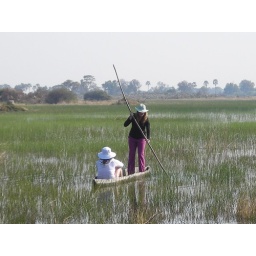
Traded the pink pants at the market for a 5 foot wooden giraffe that was lost by the airlines.